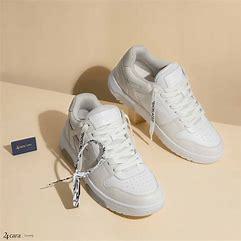
Brand: Off-White
Model: Off Out Of Office